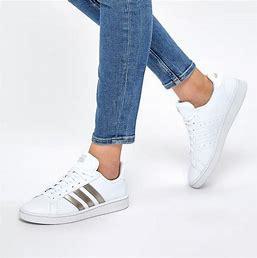
Brand: Adidas
Model: Grand Court